Wawel Castle

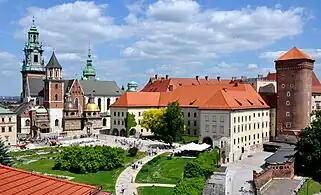
The Wawel complex, with the Cathedral on the left and Castle to the right. Over centuries, various styles of architecture have evolved side by side.

In the year 1000, the Kraków diocese was established followed by the construction of a Cathedral – the seat of the bishop. However, as a result of an ongoing conflict with the Holy Roman Empire, construction did not begin until the signing of the Peace of Bautzen, in 1018. Only minor fragments remain of the original cathedral (which is sometimes called 'Chrobrowska' after Bolesław I the Brave) and despite extensive archaeological research, it has proved impossible to reconstruct its exterior. Until the 1980s, relicts of St Gereon's Church were identified with the first cathedral but this theory, advanced by Adolf Szyszko-Bohusz, has been disproved by more recent research. There are also inconsistencies in the dating of the destruction of the original cathedral. Some sources place this at the time of the invasion of Bretislaus I of Bohemia in the 1040s, while others date the destruction to a fire in the 1080s.